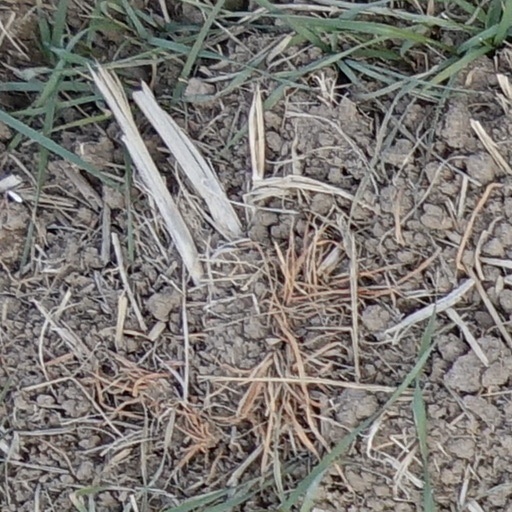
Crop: wheat